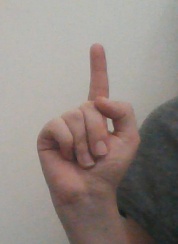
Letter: bb